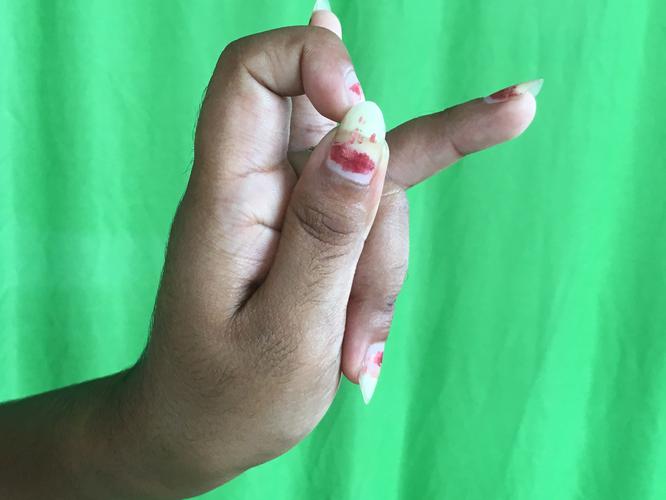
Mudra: Katakamukha_3
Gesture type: single_hand